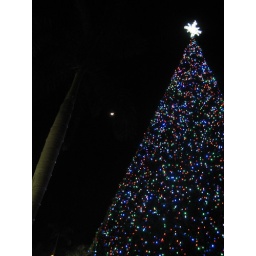
big fake tree in delray beach